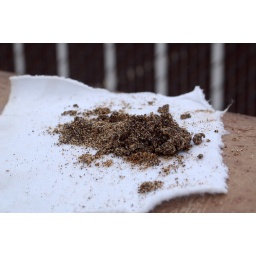
We're pulling a lot of sand out of Well 10, anywhere from 300 feet to 600 feet below ground